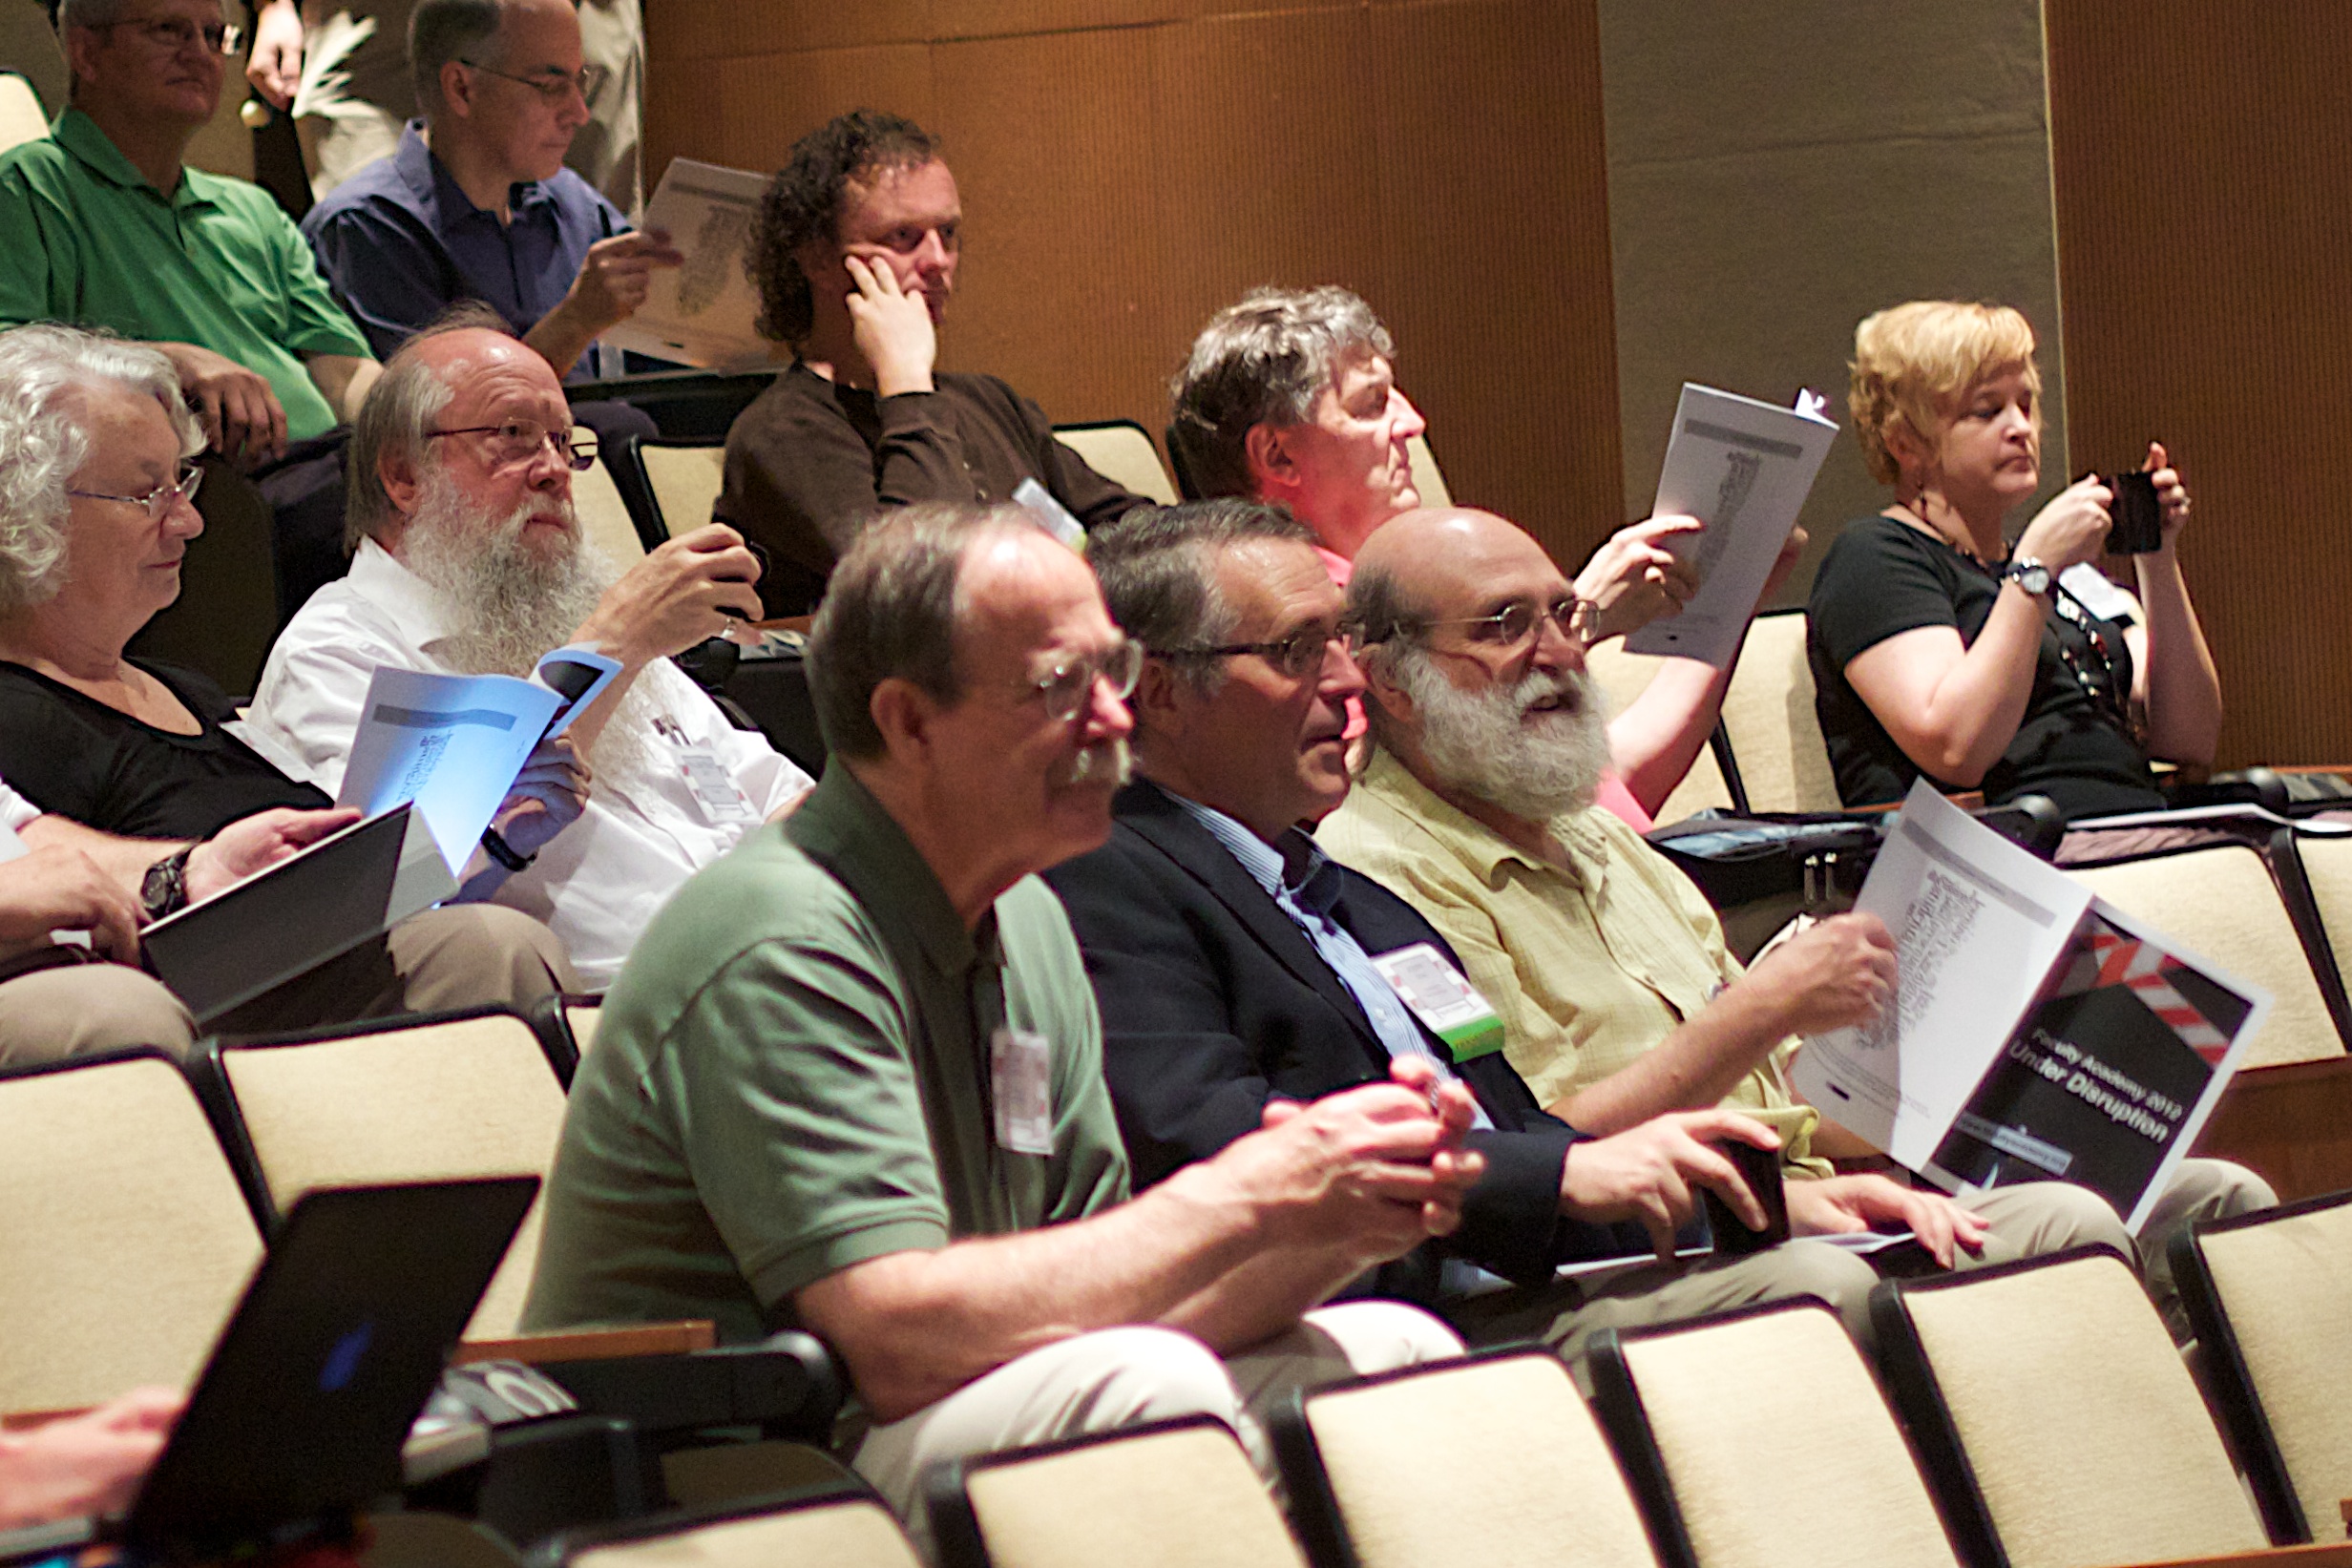
audience, musician, orchestra, umwfa12, academic conference